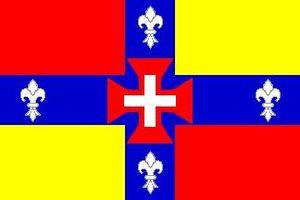
Iguape est une municipalité de l'État de São Paulo au Brésil. Sa population était estimée à 30 675 habitants en 2009. Elle s'étend sur 1 980,916 km².